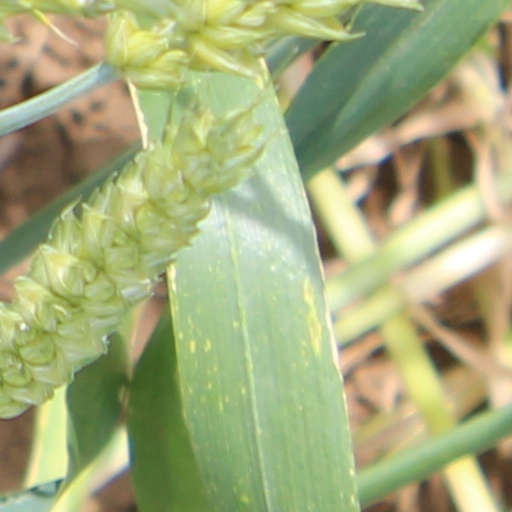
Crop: wheat